Naval artillery

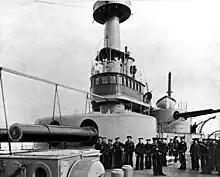
, an example of the intermediate battery principle with its forward 13-inch and forward port 8-inch gun turrets

The turret was intended to mount a pair of smoothbore Dahlgren guns, but they were not ready in time and guns were substituted. Each gun weighed approximately . "Monitor"s guns used the standard propellant charge of specified by the 1860 ordnance for targets "distant", "near", and "ordinary", established by the gun's designer Dahlgren himself. They could fire a round shot or shell up to a range of at an elevation of +15°.